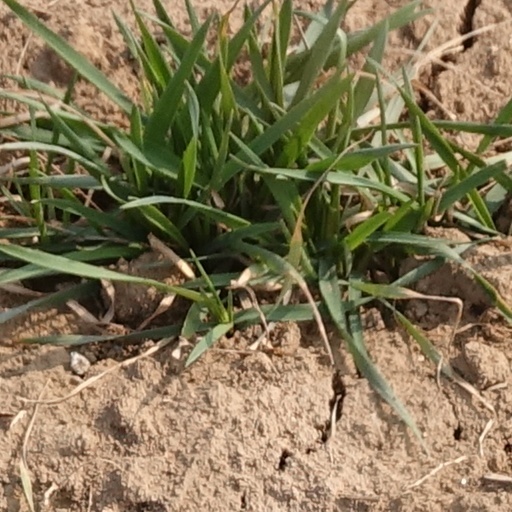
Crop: wheat